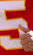
Number: 5